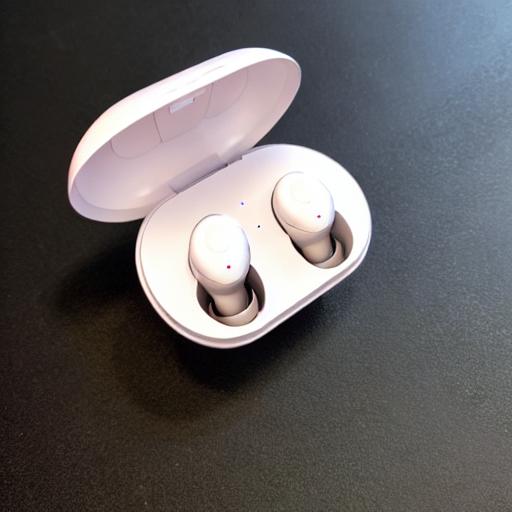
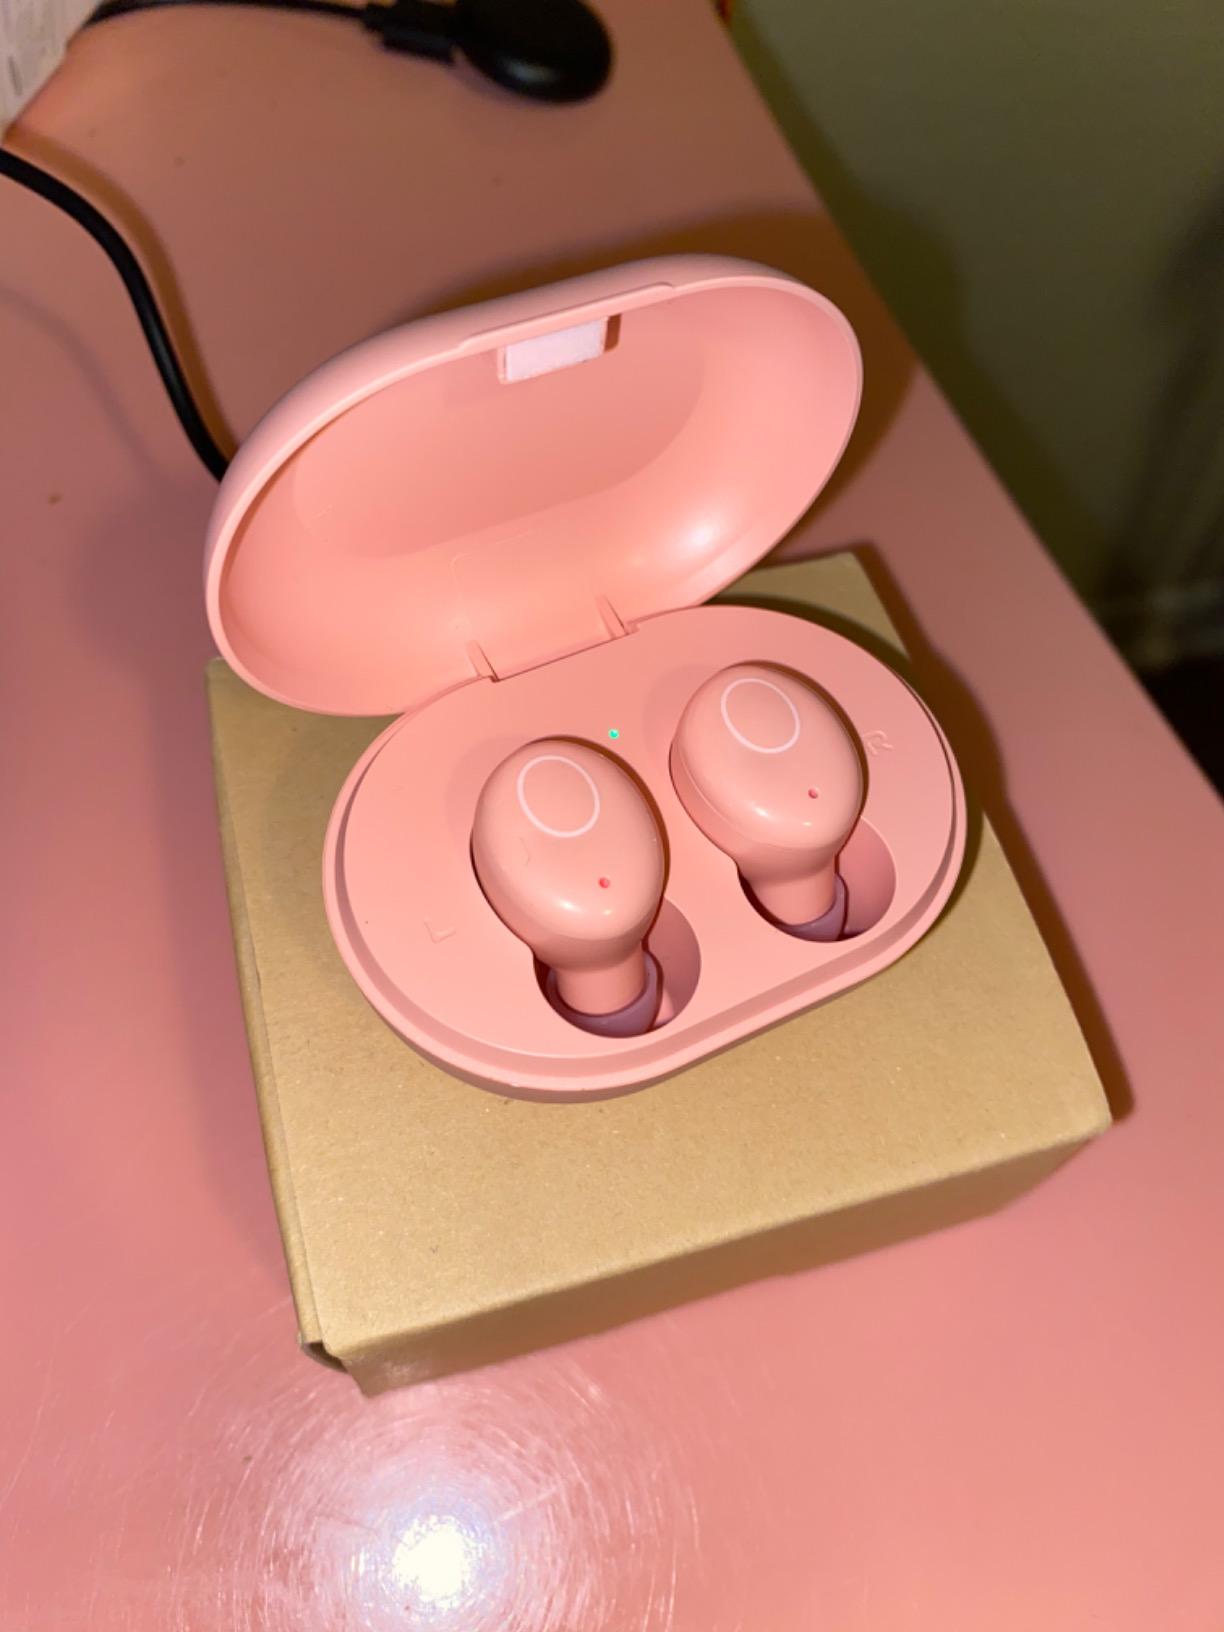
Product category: earbuds
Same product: no